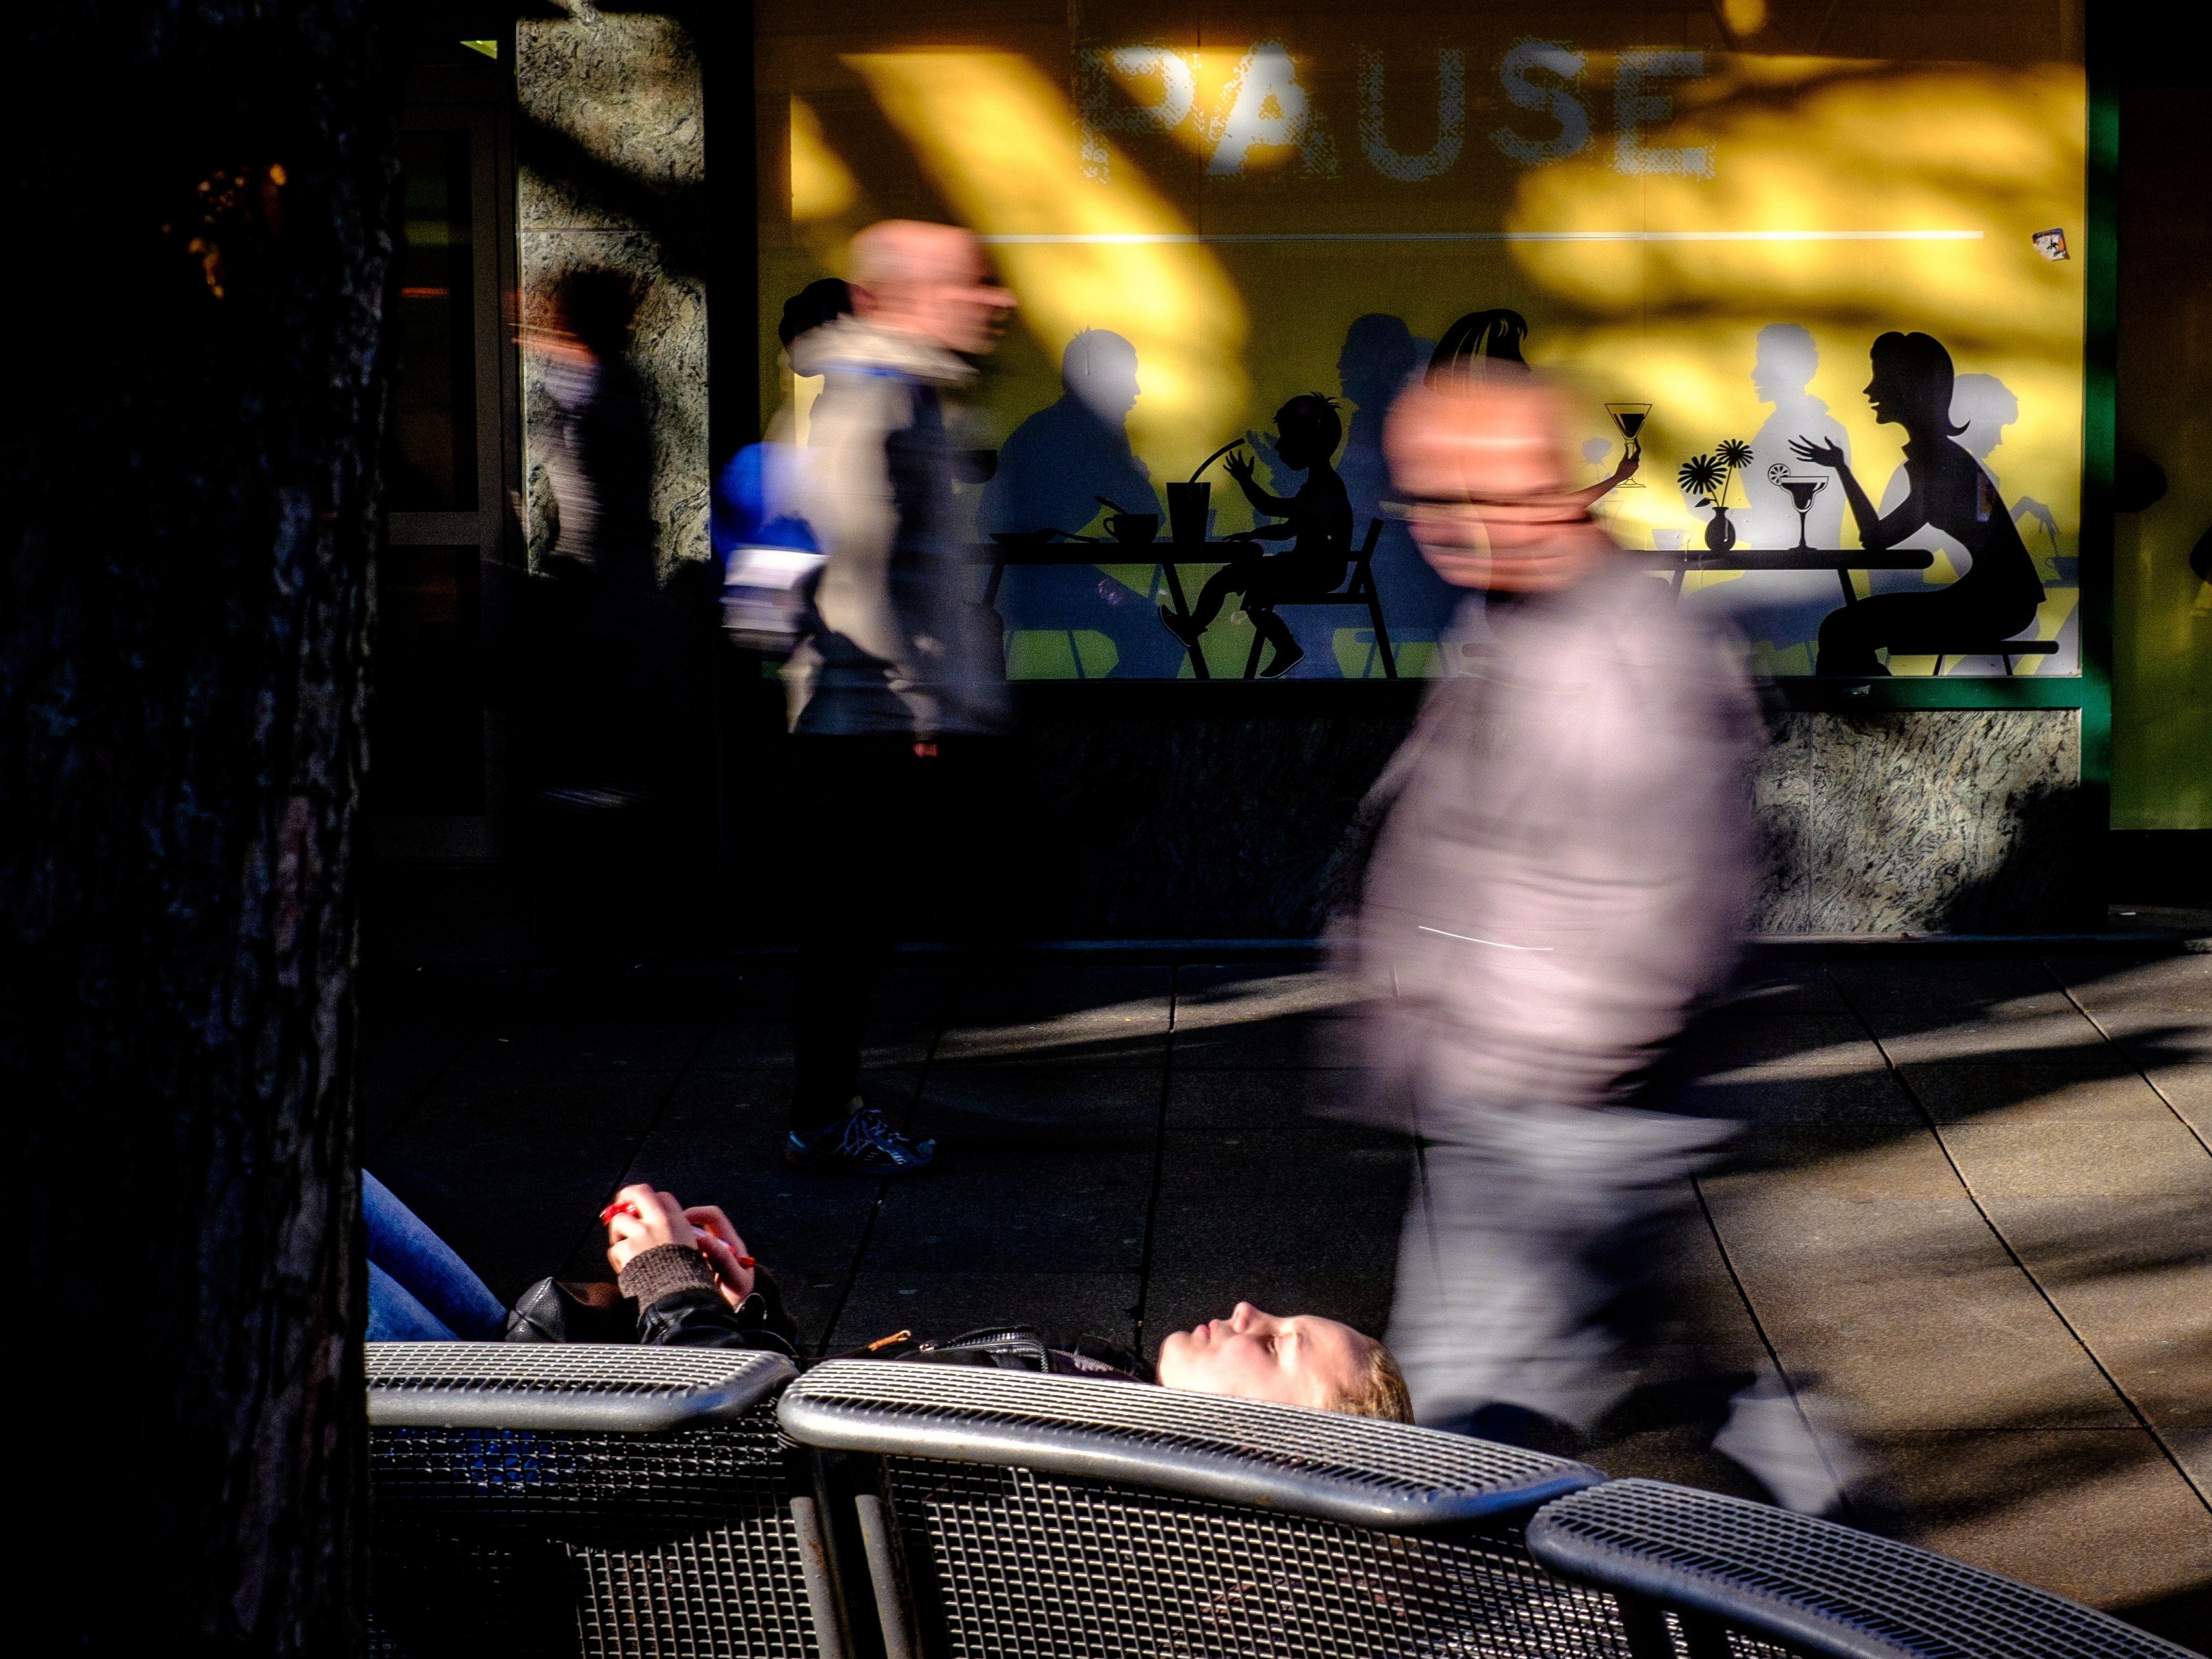
music, musician, stage, performance